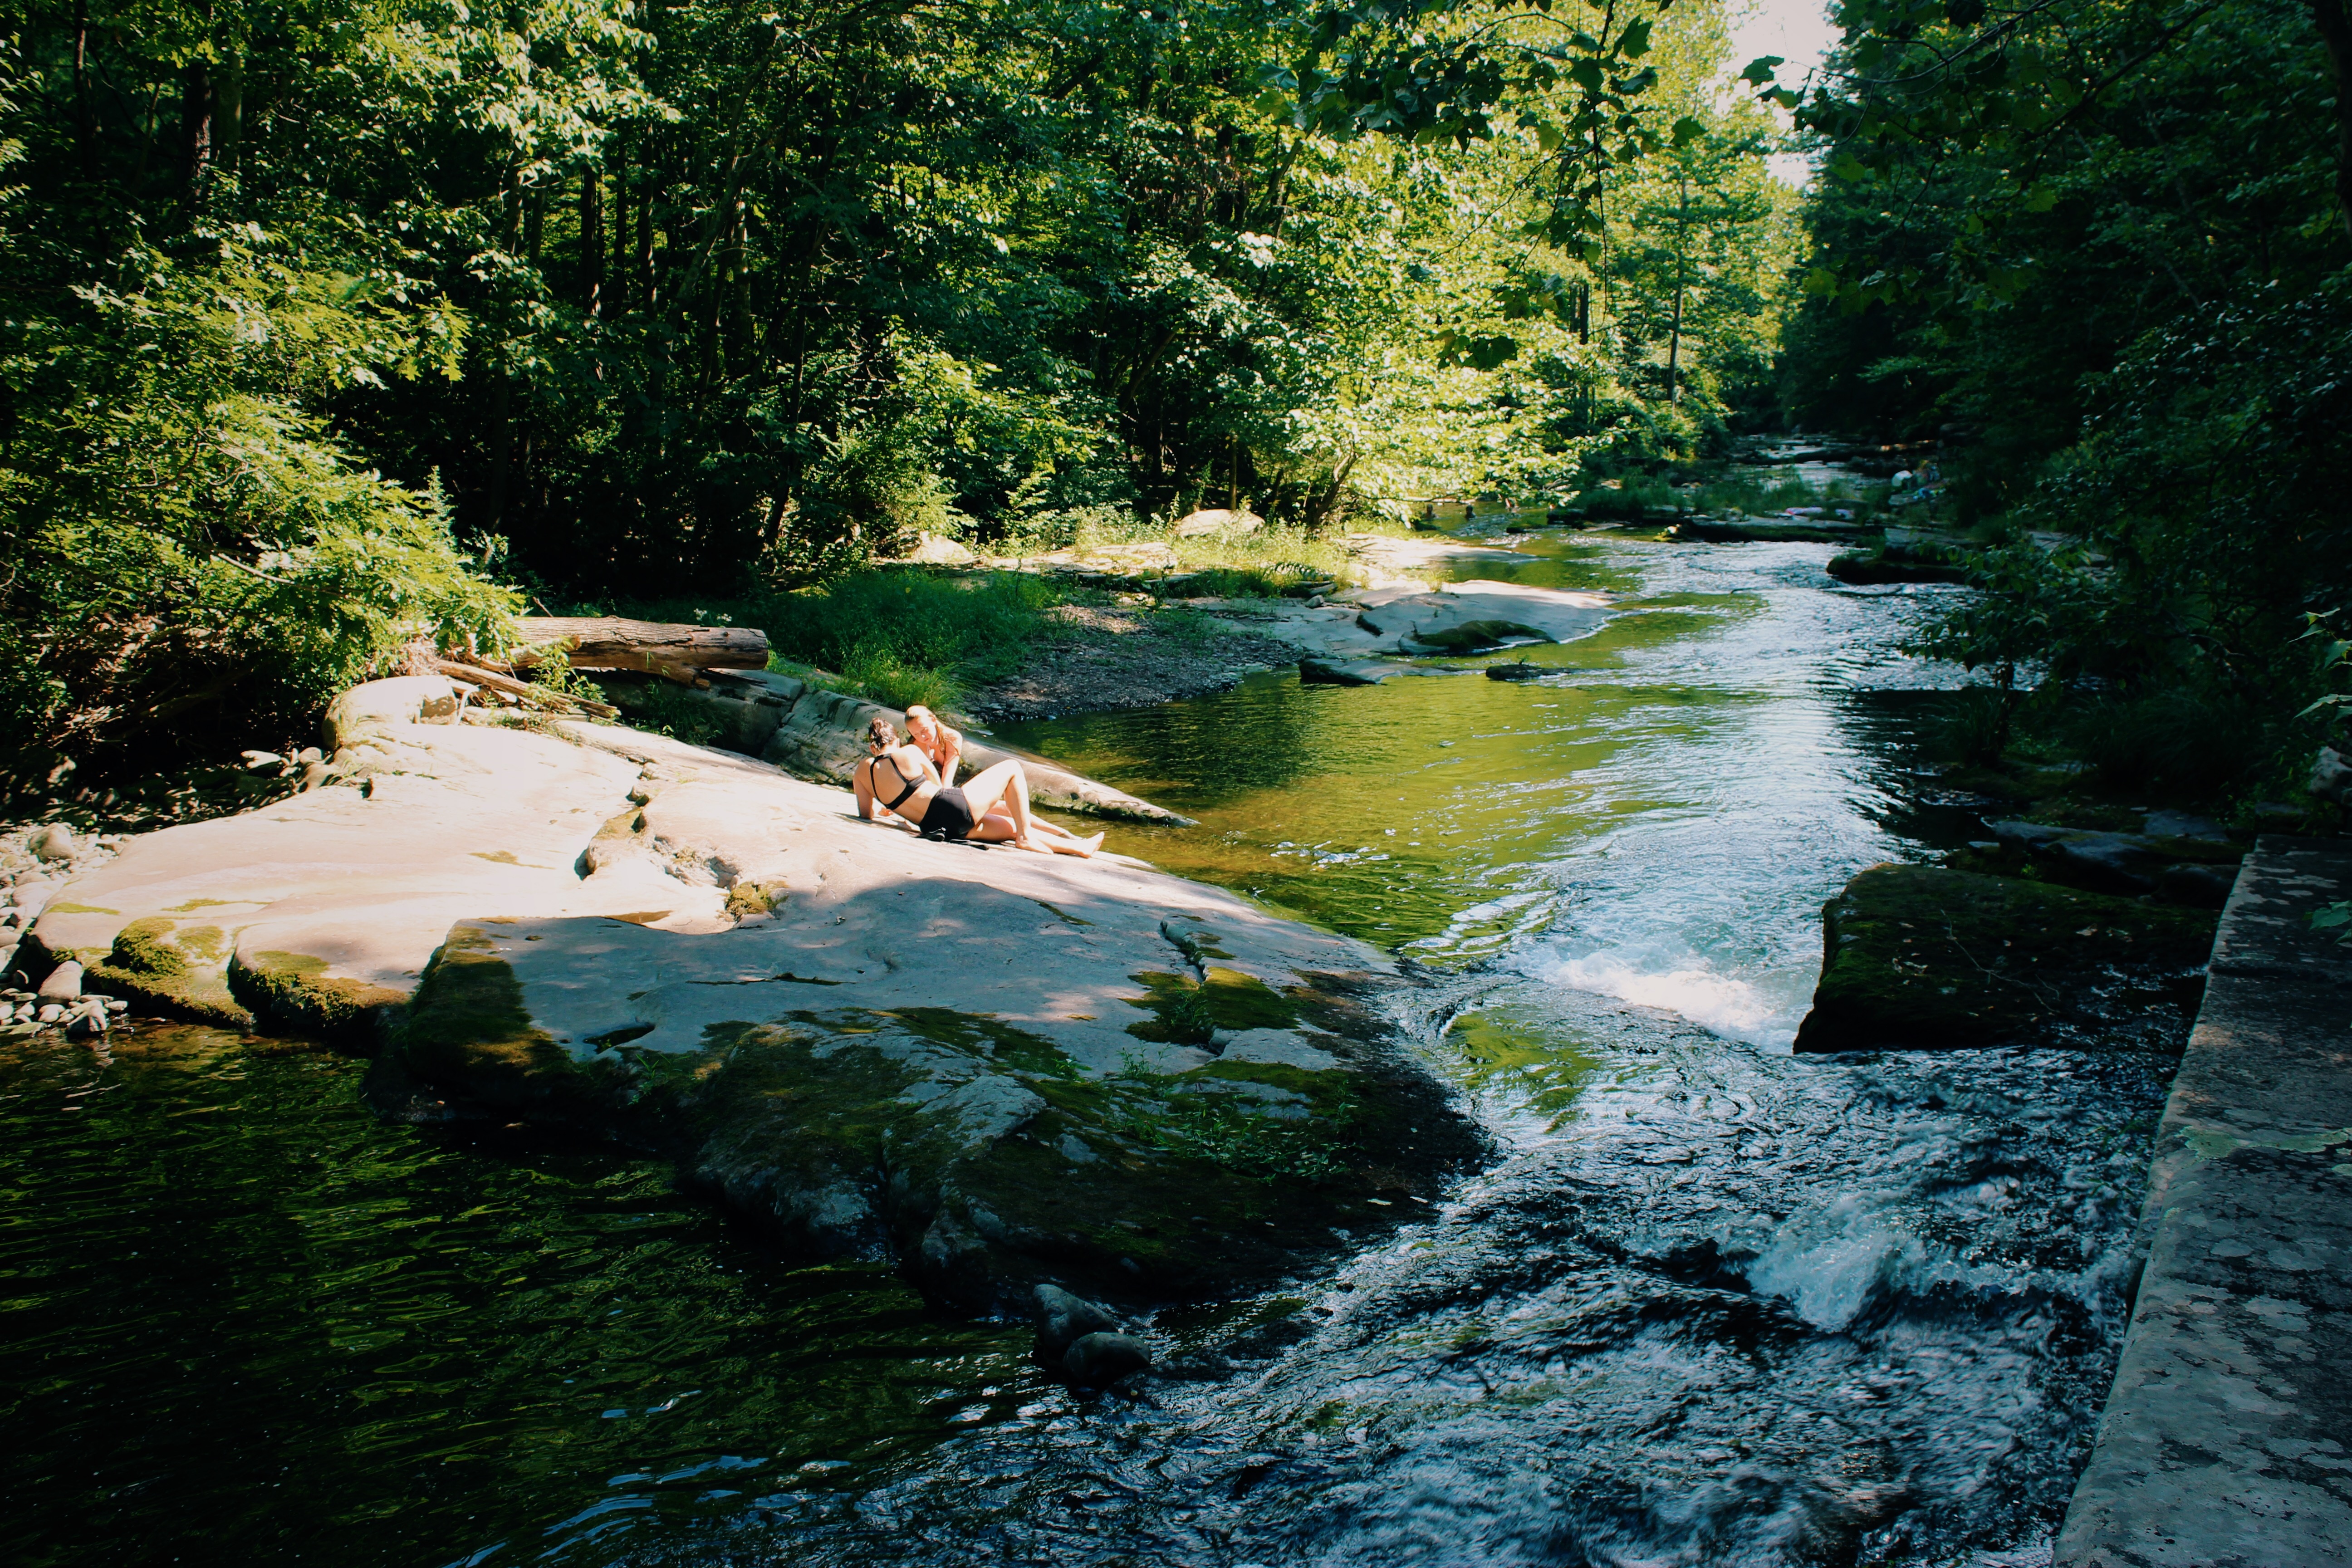
landscape, tree, water, nature, forest, creek, wilderness, leaf, river, pond, stream, reflection, rapid, body of water, woodland, water feature, watercourse